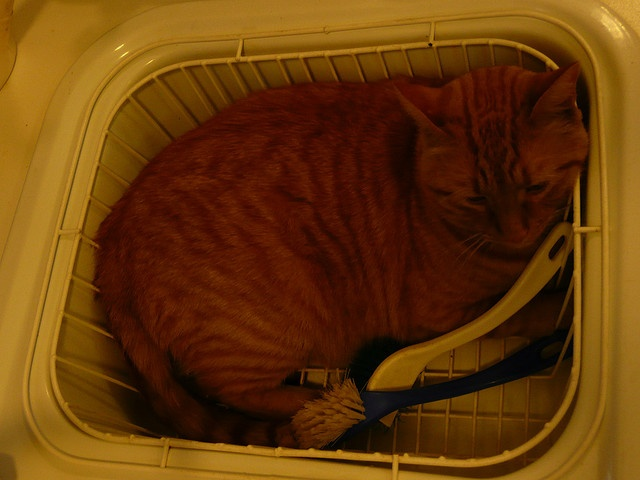
A cat resting inside of a dish tray in the sink
A cat that is laying down in a basket.
a cat that is laying down in a strainer
A cat laying in a basket in a sink
a cat sleeping in a cage of a sink